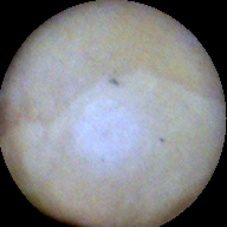
Label: Intact